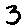
Label: 3